Craft Ontario

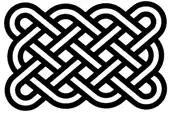
Original logo of the Ontario Crafts Council designed by Burton Kramer

The original OCC logo pictured at the top of this page was designed by Debbie Adams of Adams + Associates Design Consultants Incorporated based in Toronto, Ontario. The weaving symbol that has been incorporated in the bottom, left corner was designed by the well known graphic designer Burton Kramer, who also designed the iconic Canadian Broadcasting Corporation logo.